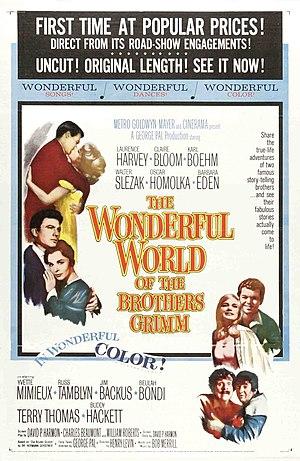
Les Amours enchantées est un film américain, produit par George Pal, tourné en couleurs et en Cinérama, réalisé par Henry Levin avec la collaboration de George Pal et sorti aux États-Unis le 7 août 1962. Il fut récompensé par un Oscar.